1960 European Nations' Cup qualifying

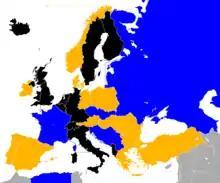

The qualification was a knockout tournament where the teams would play a two-legged tie on a home-and-away basis. If the aggregate scores were level at the end of the tie, a third leg was played at a neutral venue to decide the winners. It consisted of a preliminary round, a round of 16, and a quarter-final round. The four quarter-final winners would qualify for the tournament proper; one of those four countries would then be chosen to host it.